Ruth George

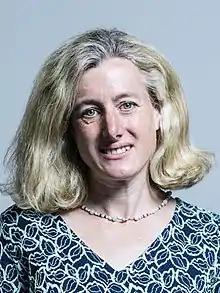
Official portrait, 2017

Ruth Stephanie Nicole George (born 27 November 1969) is a British politician who served as Member of Parliament (MP) for High Peak from 2017 to 2019. A former member of the Labour Party, she has been a Member of Derbyshire County Council since 2020.